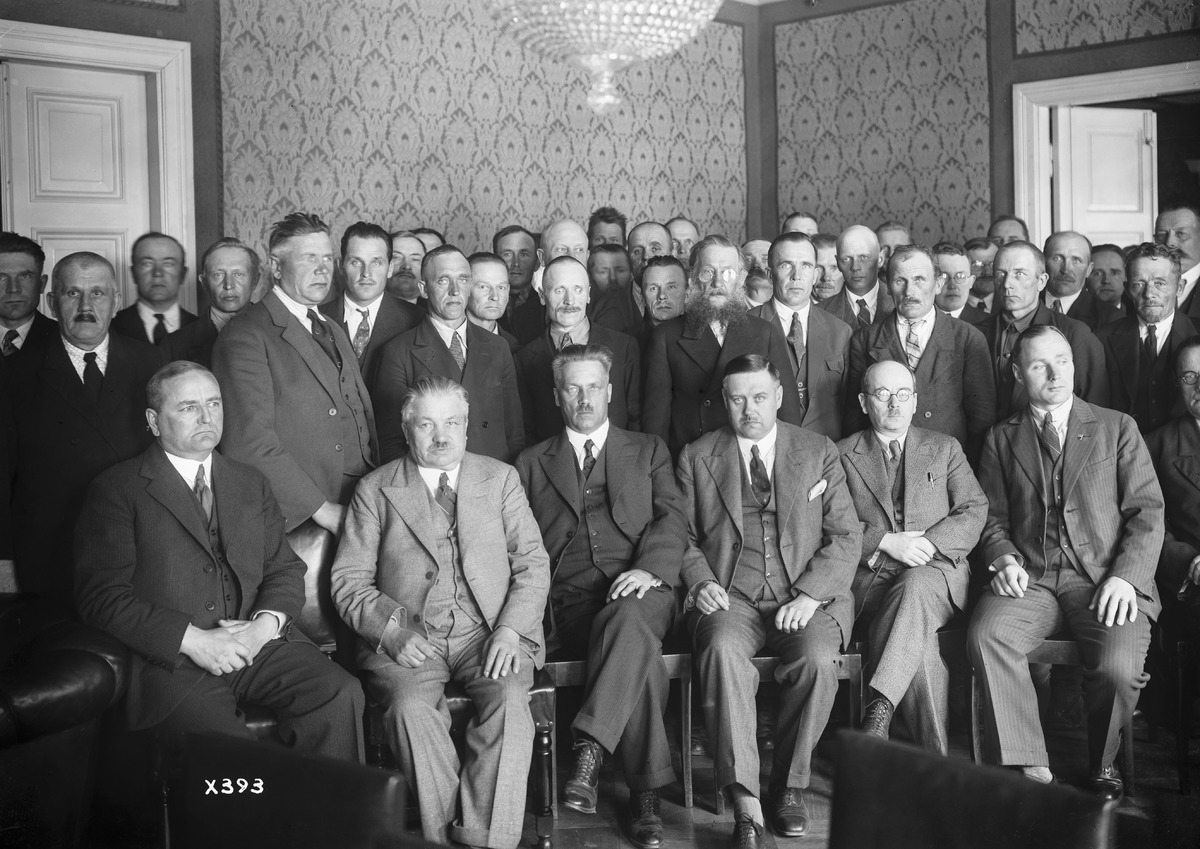
Miehiä ryhmäkuvassa
A group of men in a photograph
sisällön kuvaus: Miehiä ryhmäkuvassa 19.11.1934. Eturivissä Oulun läänin maaherra Eero Yrjö Pehkonen (toinen oik.). content description: A group of men in a photograph on November 19, 1934. On the front row the Provincial Governor of Oulu, Eero Yrjö Pehkonen (second on the right).
Vuosi: 1934
Paikka: , Suomi, Suomi
Aiheet: Pehkonen, Eero; ryhmäkuva; miehet; maaherrat; provincial governors; men